Torolf Elster

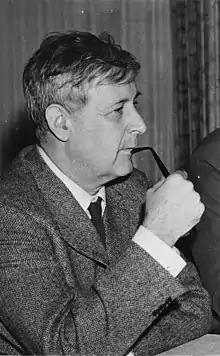
Elster in 1967

Torolf Elster (27 May 1911 – 4 November 2006) was a Norwegian newspaper and radio journalist, magazine editor, novelist, crime fiction writer and writer of short stories. He was Director-General of the Norwegian Broadcasting Corporation (NRK) from 1972 to 1981.